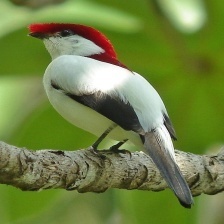
Species: ARARIPE MANAKIN
Scientific name: ANTILOPHIA BOKERMANNI